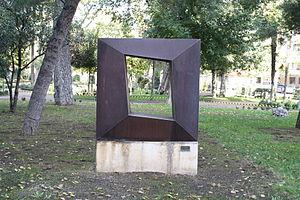
Le musée de la Sculpture en plein air d'Alcala de Henares est une exposition permanente d'art contemporain à Alcalá de Henares en Espagne, créé à l'initiative du sculpteur José Noja.